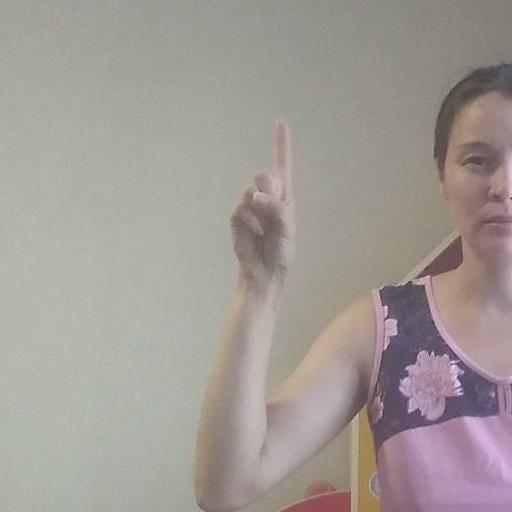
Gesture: one